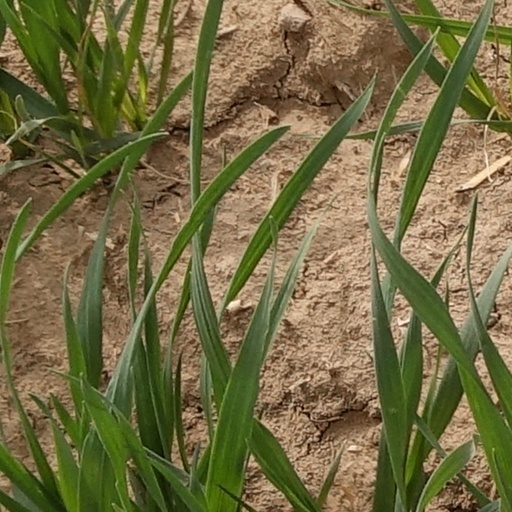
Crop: wheat